Answer in natural language. Consider the 3D positions of the objects in the scene and not just the 2D positions in the image. Is the centerpoint of  brown trapezoid wooden chair (highlighted by a red box) at a higher height than black tv (highlighted by a blue box)? Choose between the following options: no or yes
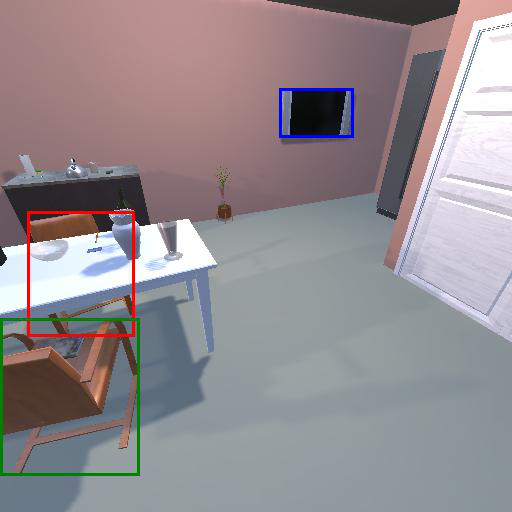
<answer>no</answer>